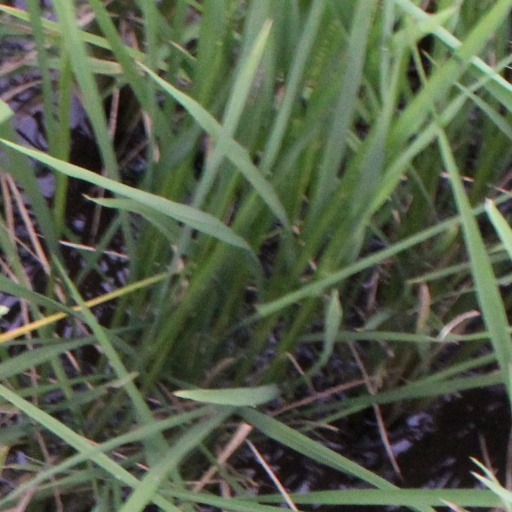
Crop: rice